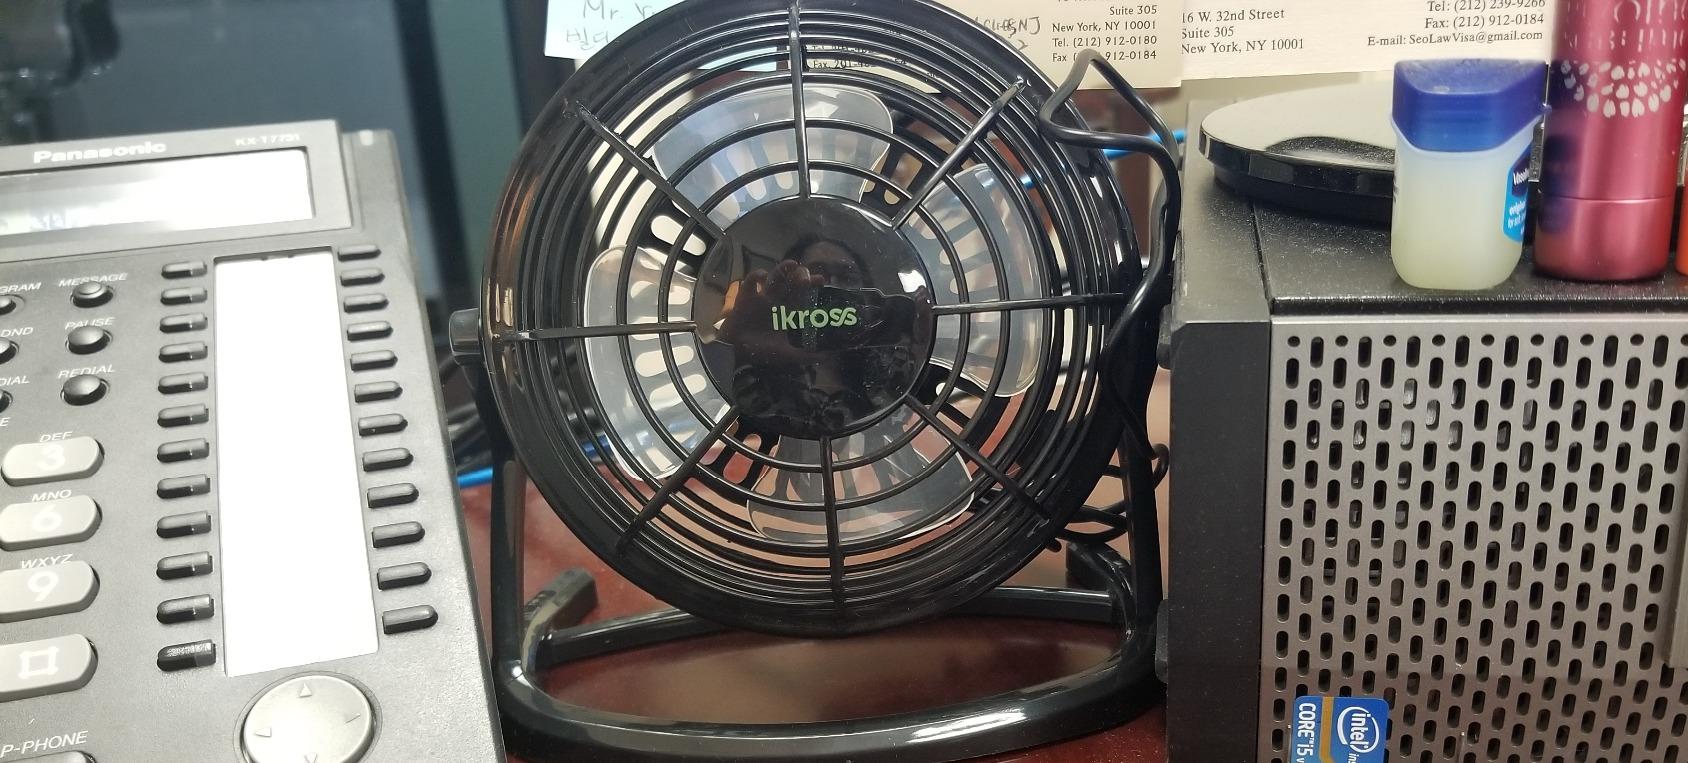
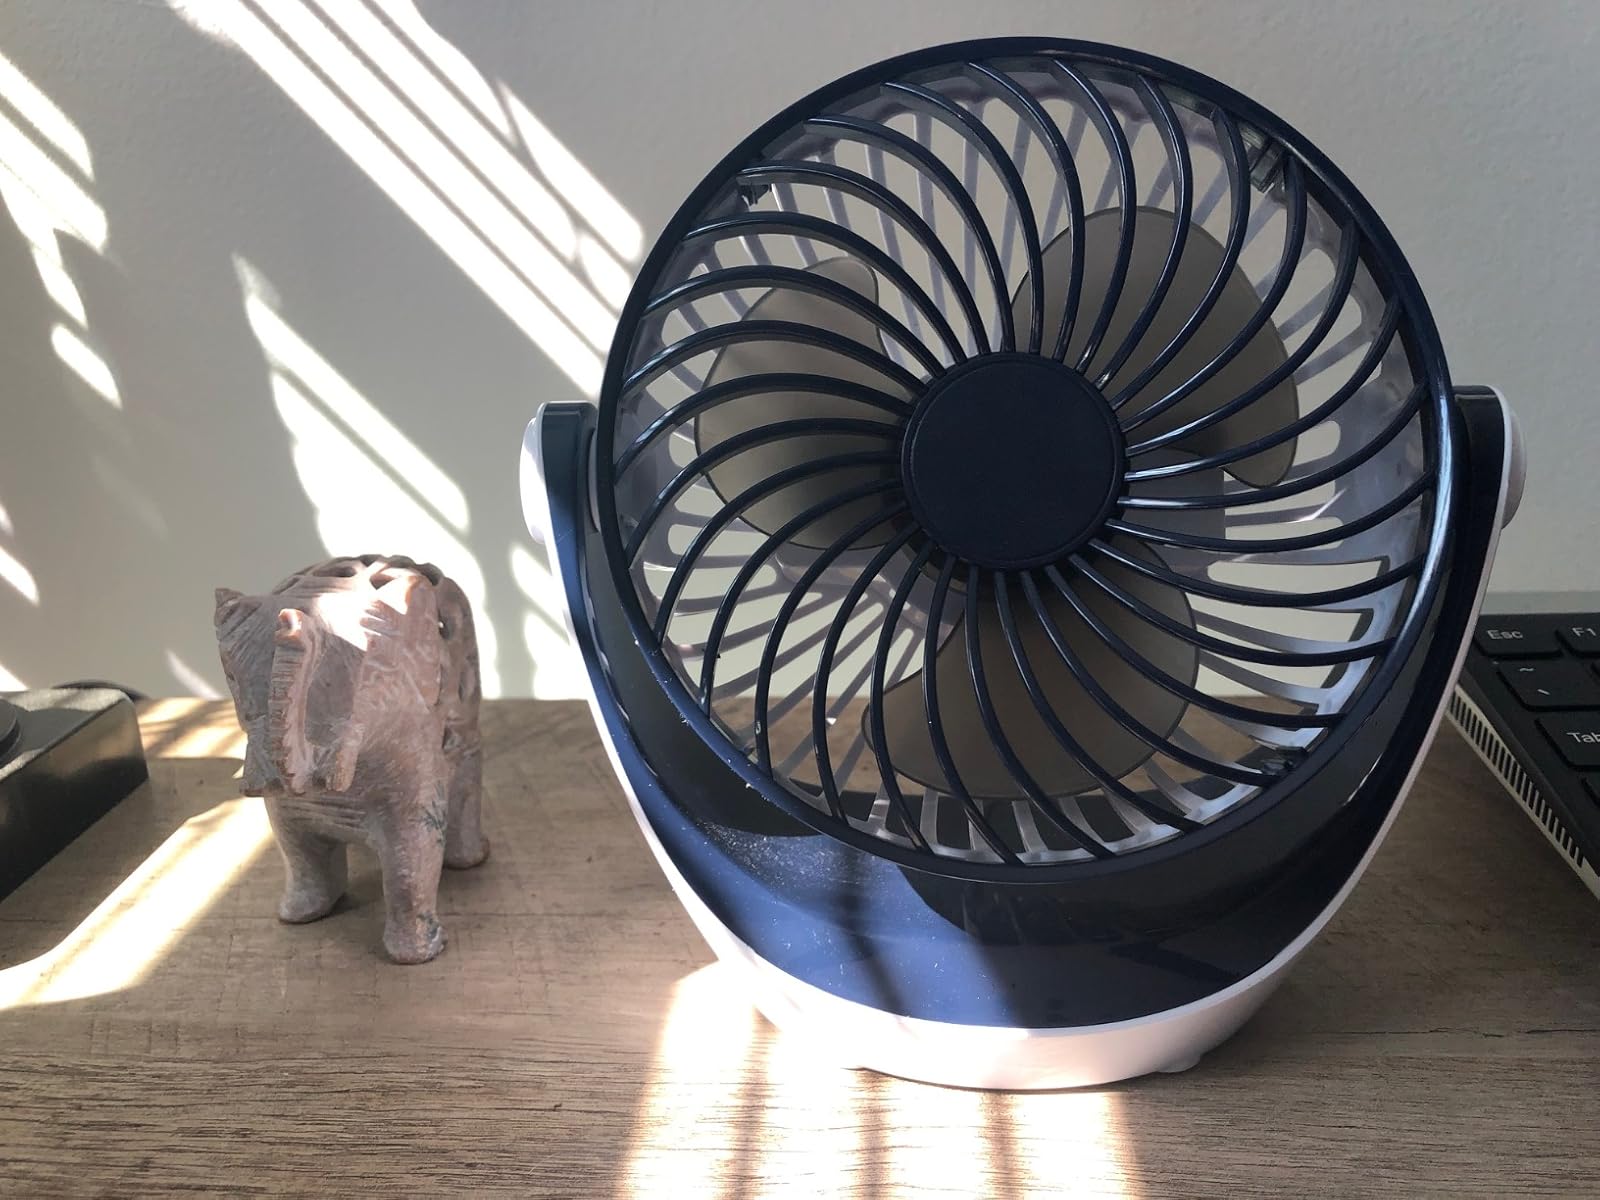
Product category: fan
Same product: no